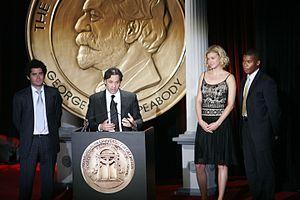
Jeffrey Reiner est un réalisateur et monteur américain.